Randomness

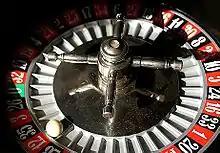
The ball in a roulette can be used as a source of apparent randomness, because its behavior is very sensitive to the initial conditions.

It is generally accepted that there exist three mechanisms responsible for (apparently) random behavior in systems: